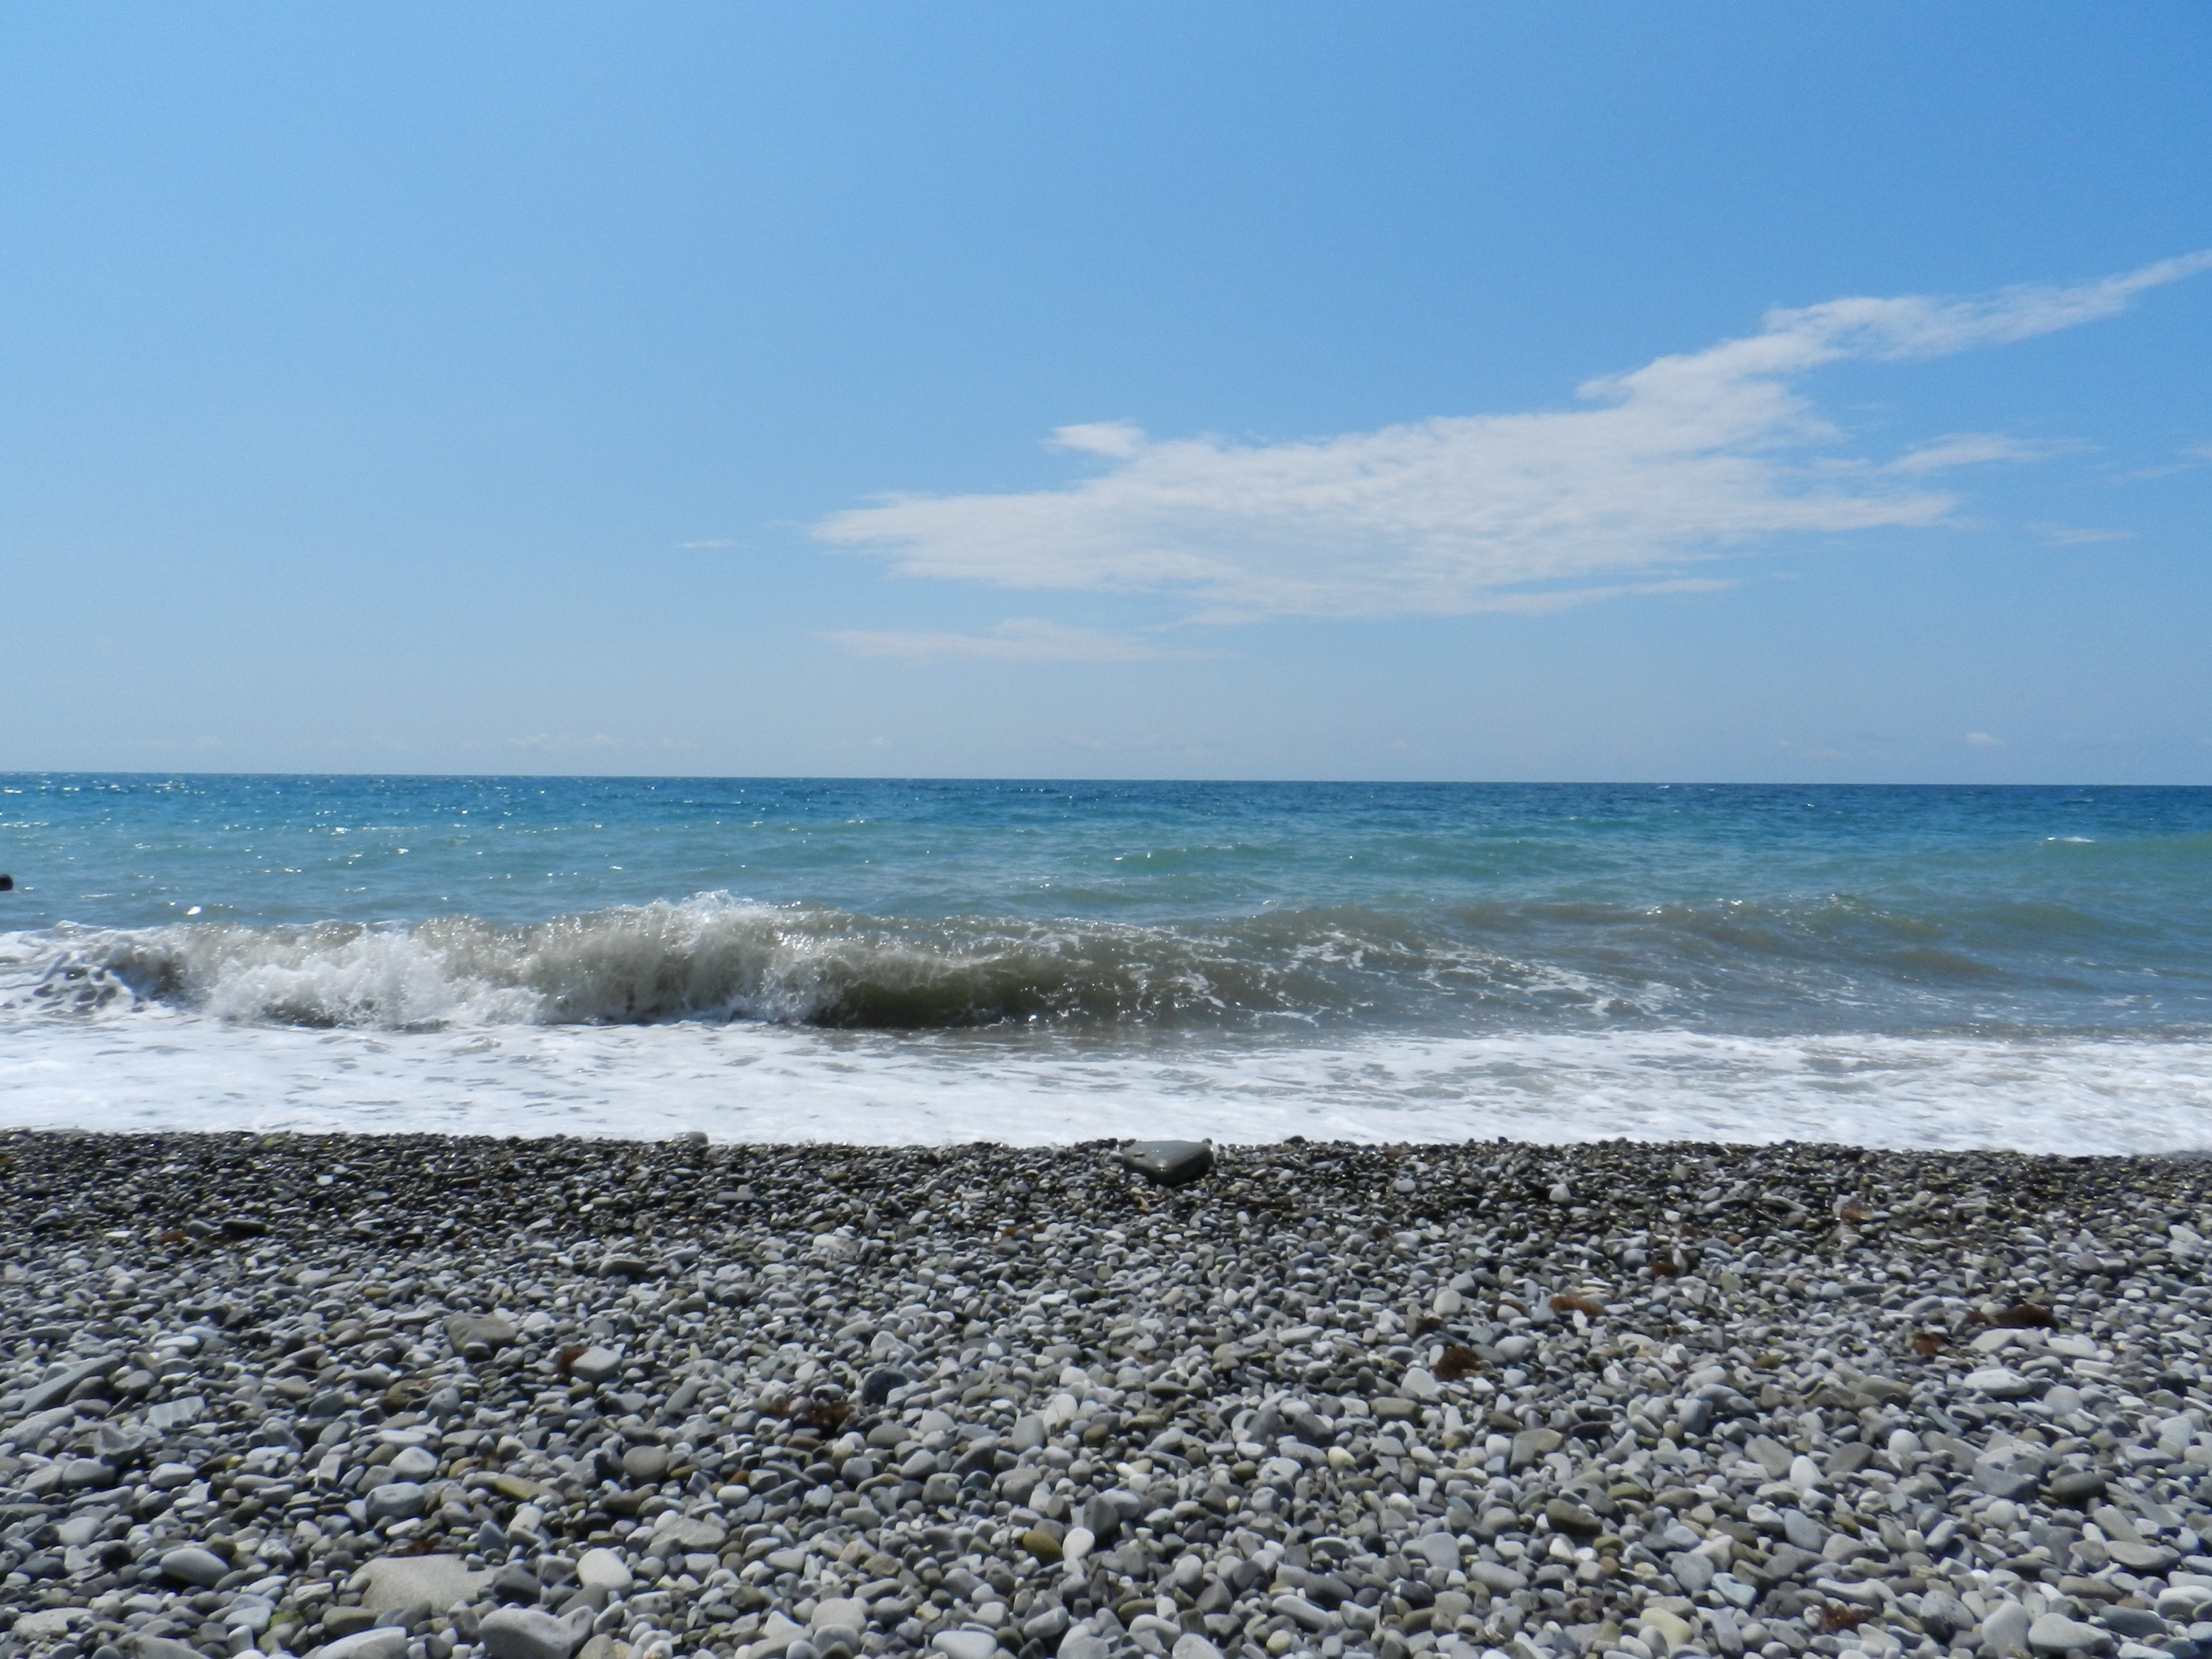
beach, sea, coast, water, nature, outdoor, sand, rock, ocean, horizon, sky, shore, wave, coastal, summer, vacation, coastline, seaside, environment, scenic, seascape, material, body of water, marine, cape, wind wave